Jillian Mayer

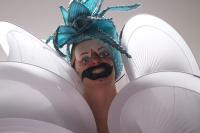
Mayer in her viral video, "I Am Your Grandma"

Jillian Mayer (born June 24, 1984) is a visual performance artist and filmmaker. She was born in Miami and is based there today. Mayer's video works and performances have been displayed at galleries and museums internationally and film festivals such as SXSW and Sundance. Her work tends to focus on topics of technology and the Internet, and Rob Goyanes of Artsy has written that Mayer "probes the question of how technology is increasingly integrated into our lives...employing equal parts dystopian parody and real sincerity".